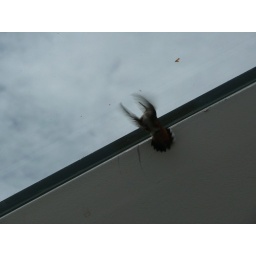
bird in the window